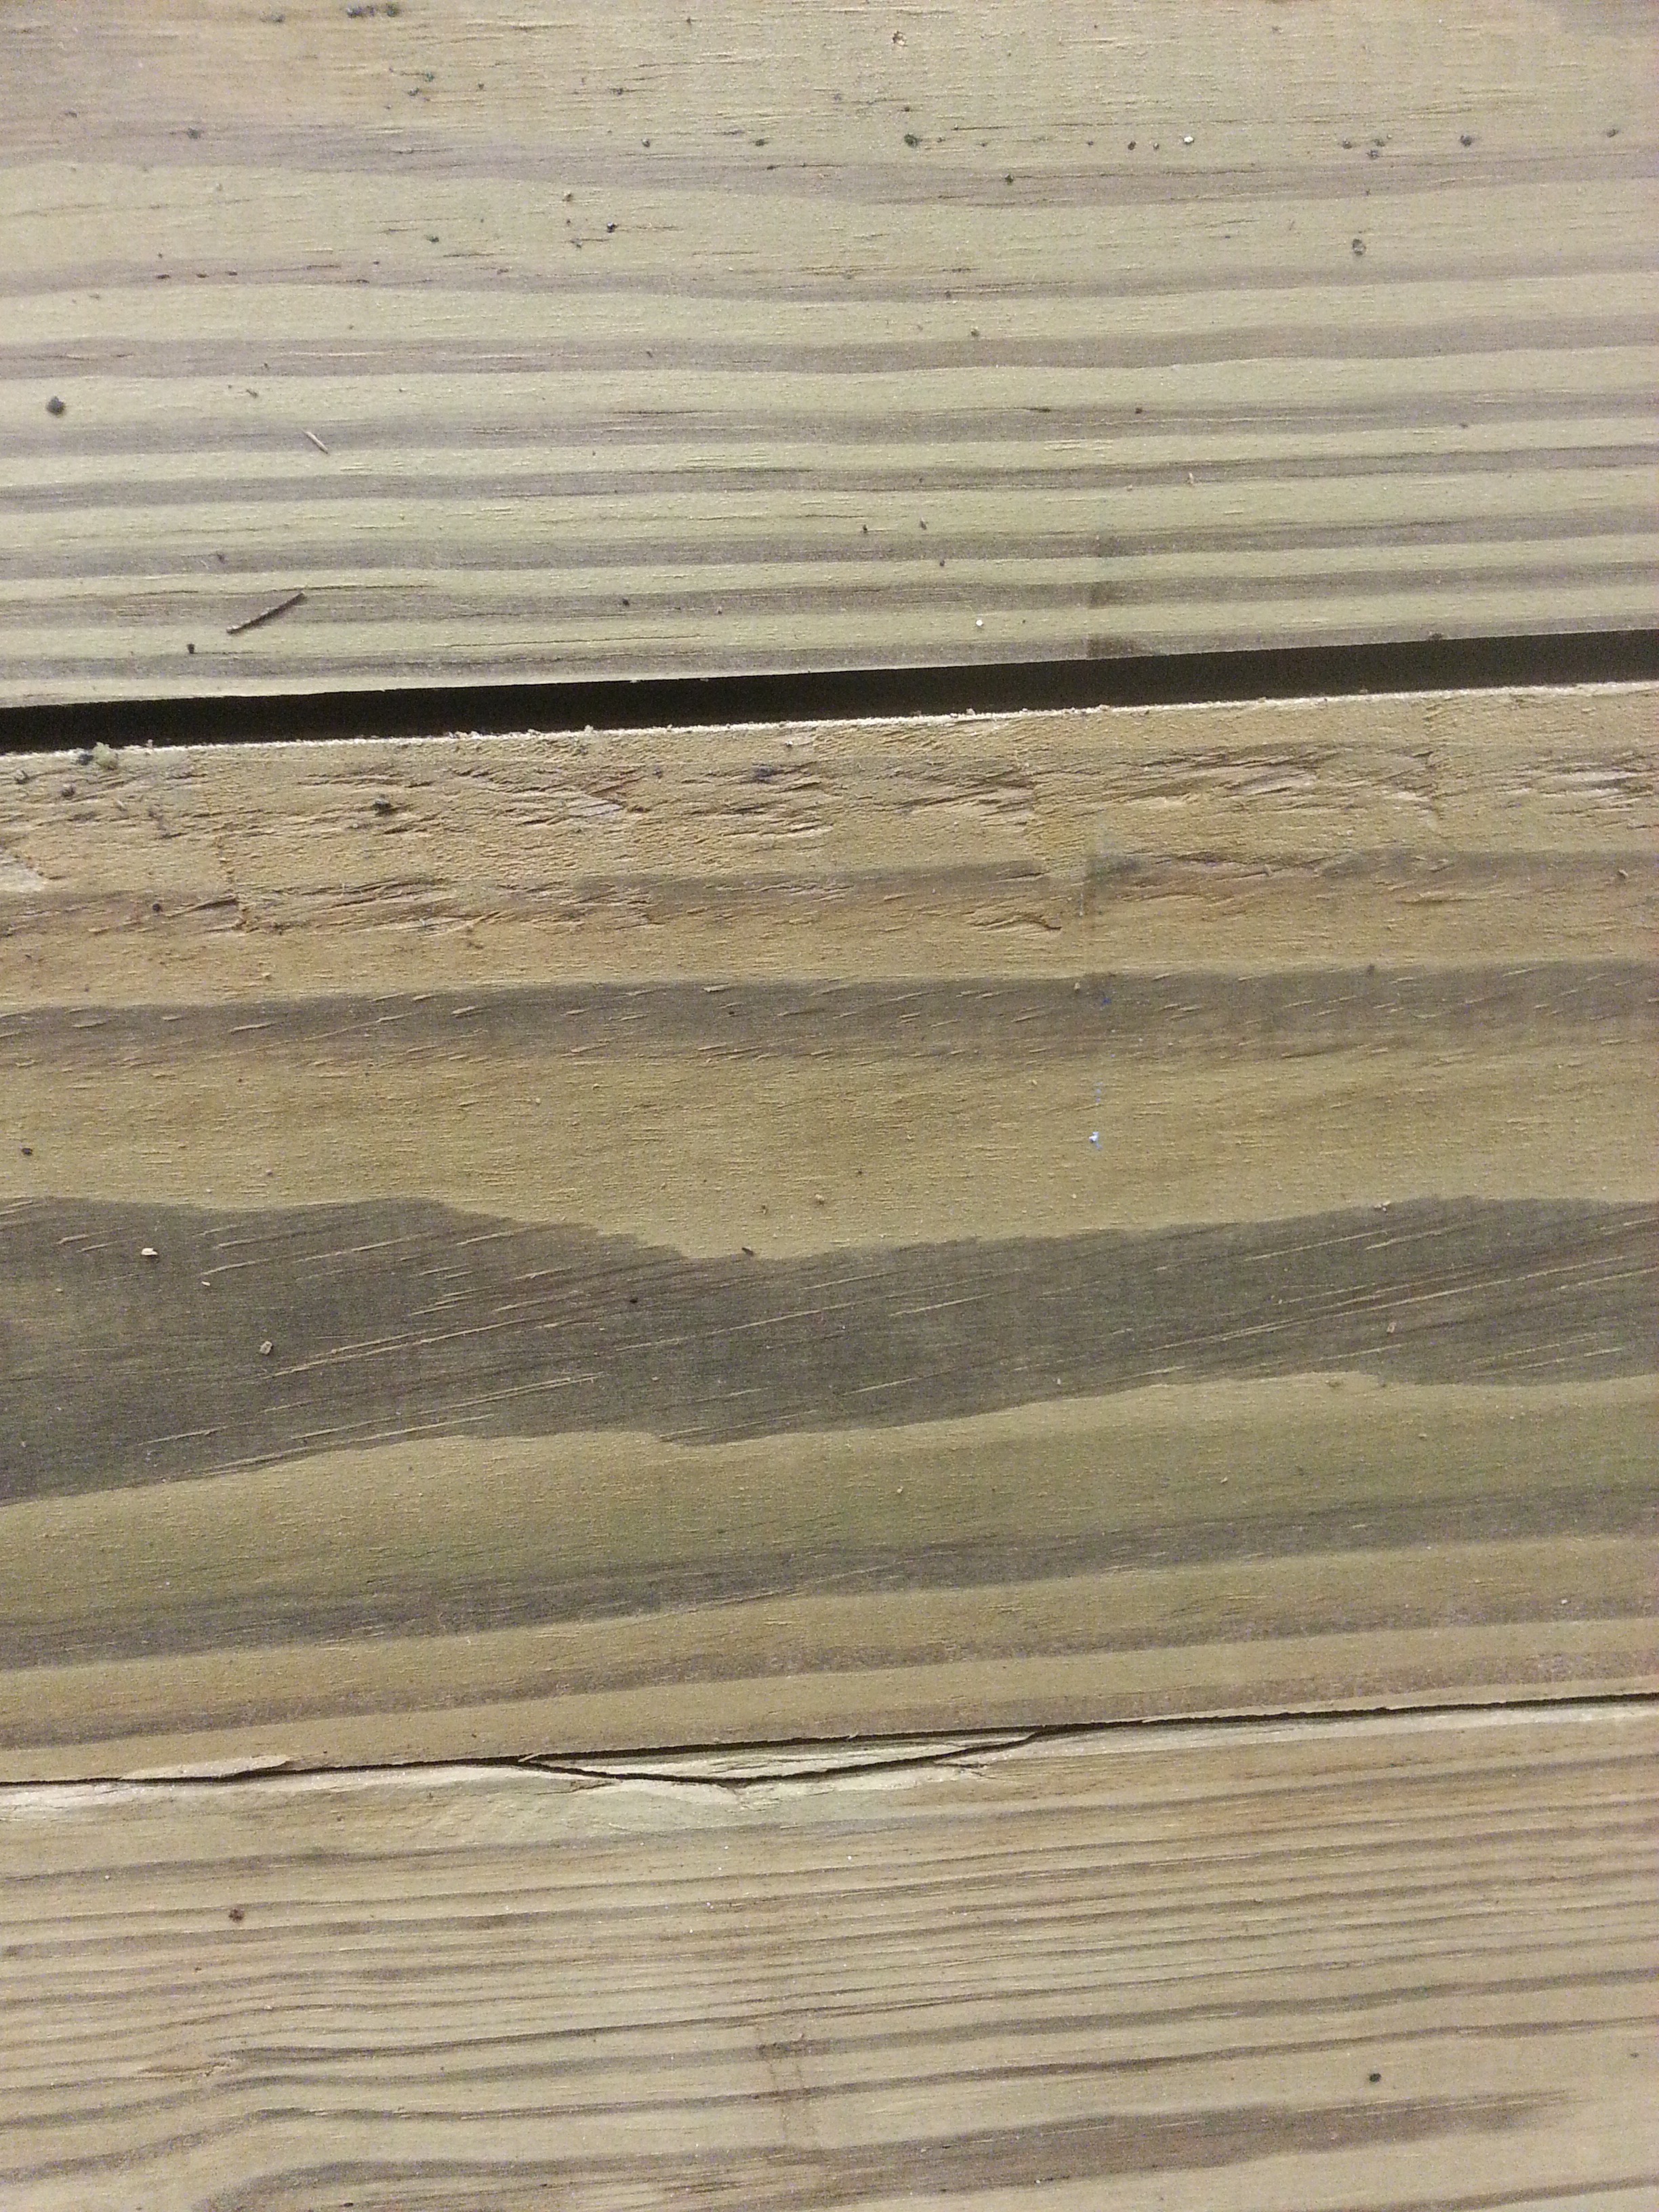
board, wood, texture, plank, floor, wall, rustic, exterior, lumber, surface, weathered, textured, close up, hardwood, wooden, timber, flooring, plywood, wood flooring, laminate flooring, wood stain